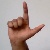
The image shows a hand gesture representing the letter 'L' in Indian Sign Language.